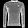
Label: Pullover